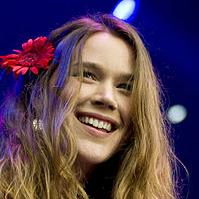
Age: 21